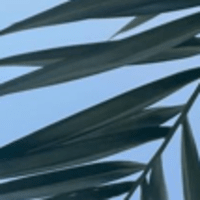
Label: Healthy sample